Governorship of Ron DeSantis

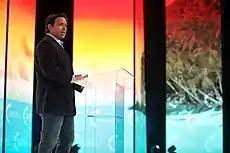
DeSantis in Tampa speaking to students in July 2021

By February 2021, DeSantis had generally positive approval ratings, ranging from 51 to 64 percent. That same month, the Biden administration mulled imposing travel restrictions on Florida and other domestic locations to prevent further spread of COVID-19, and DeSantis pledged to oppose any effort "to shut FL's border". In March 2021, "Politico" called DeSantis the nation's most "politically ascendant" governor, as his controversial policies had been at that point "short of or even the opposite of ruinous", while Florida had "fared no worse, and in some ways better, than many other states".